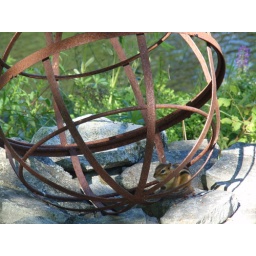
chipmunk in globe on rock wall